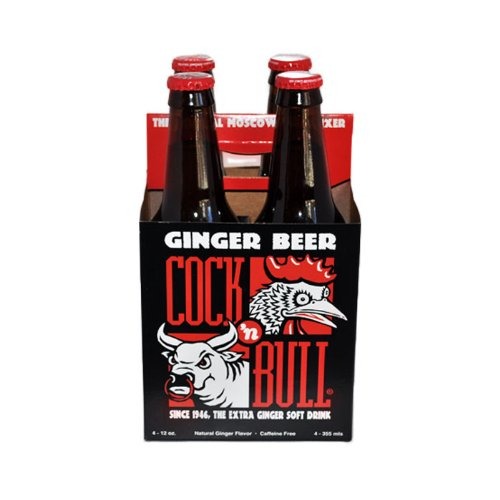
Item Name: Cock-N-Bull Ginger Beer, 4 Pack
Bullet Point: 4 pack
Value: 48.0
Unit: Fl Oz

Price: 7.49